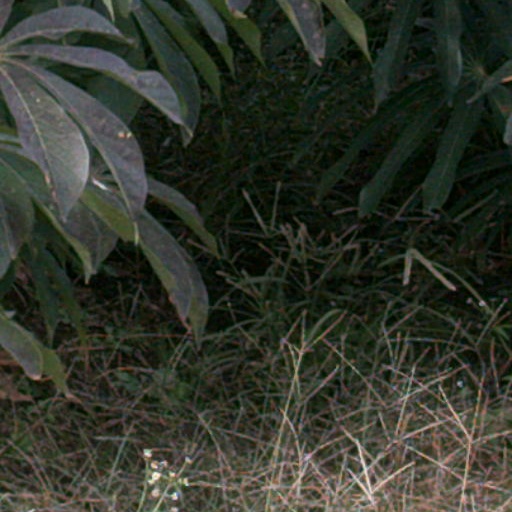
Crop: cassava